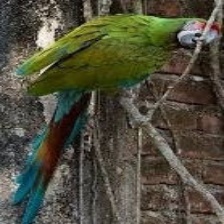
Species: MILITARY MACAW
Scientific name: ARA MILITARIS
ImageNet parent category: macaw